Jaume Traserra Cunillera

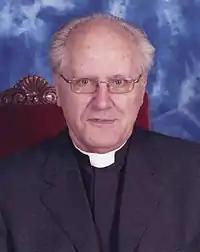

Jaume Traserra i Cunillera (11 July 1934 – 25 January 2019) was a Spanish Roman Catholic bishop.